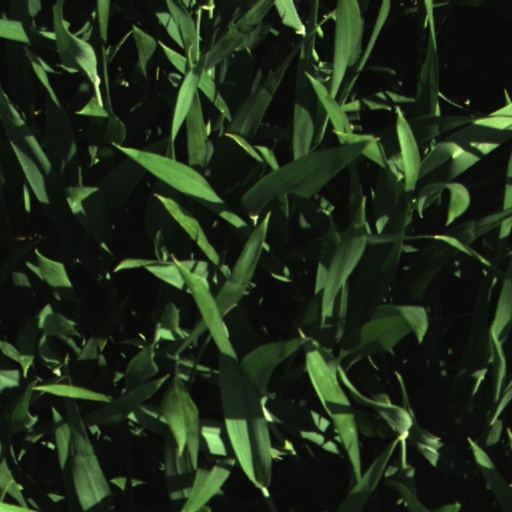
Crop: wheat